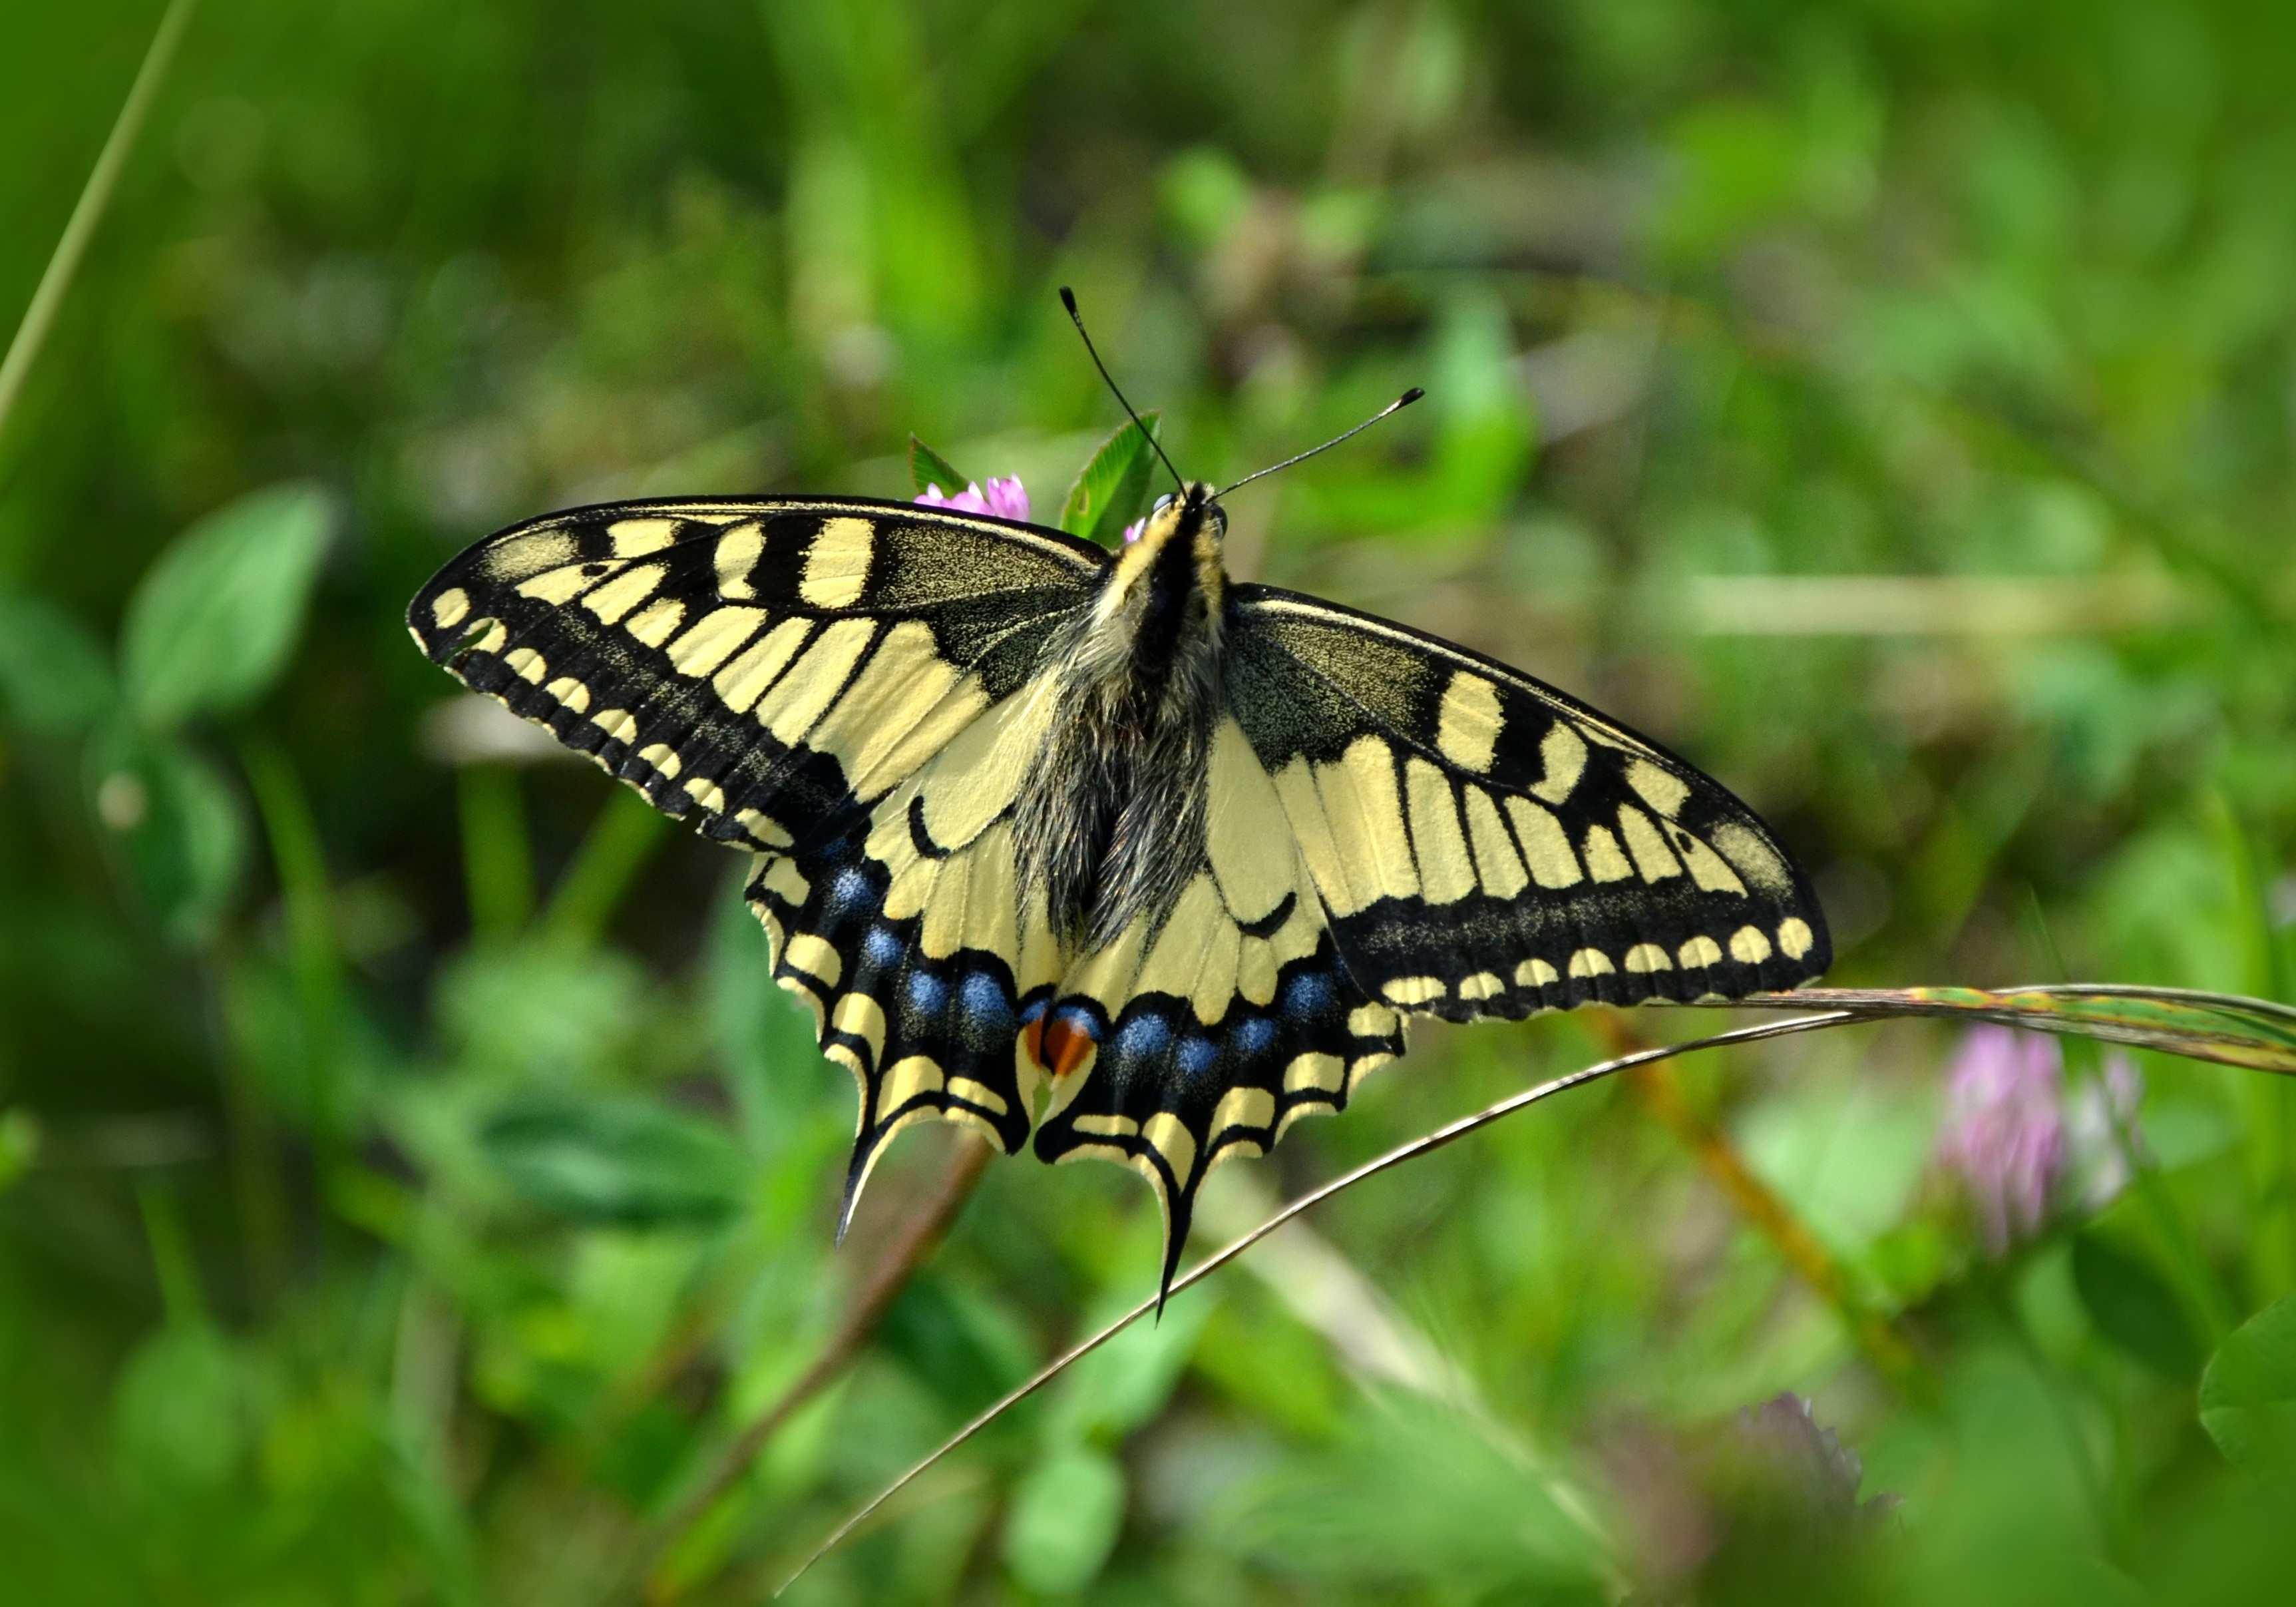
nature, wing, flower, summer, wildlife, insect, butterfly, fauna, invertebrate, monarch butterfly, nectar, pieridae, papilionidae, macro photography, arthropod, papilio machaon, dovetail, pollinator, swallowtail butterflies, moths and butterflies, lycaenid, brush footed butterfly, colias